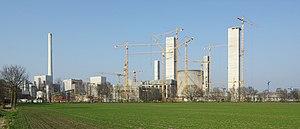
Le secteur de l’électricité en Allemagne se caractérise en 2019 par une production brute d'électricité issue en premier lieu des centrales à combustibles fossiles : 44,2 %, malgré la progression des énergies renouvelables : 40,1 %. La part du nucléaire est de 12,4 %.